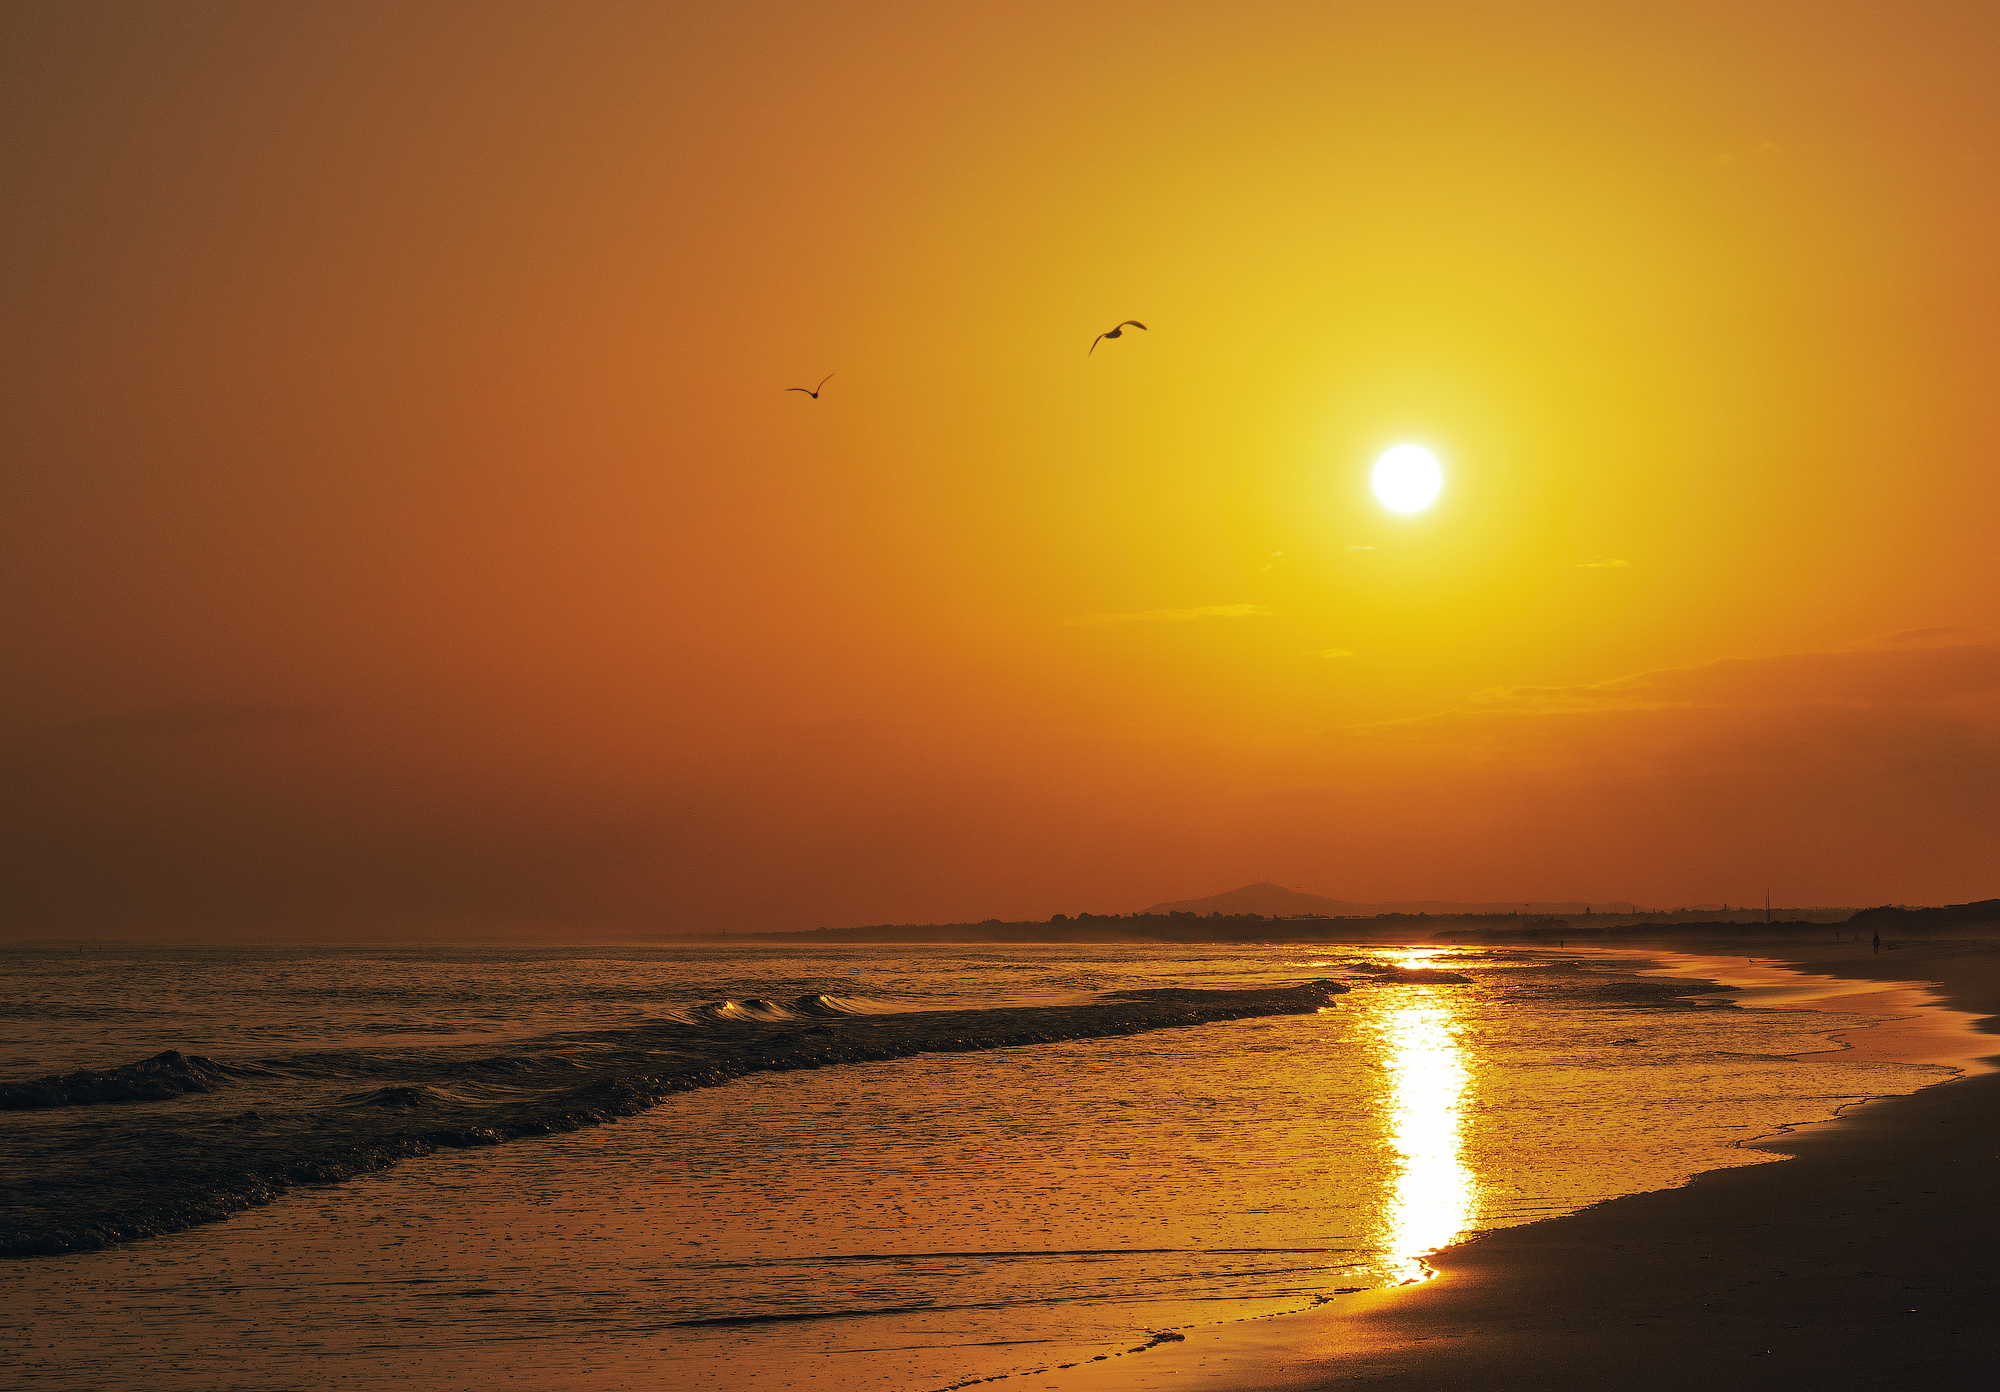
sea, water, sky, atmosphere, amber, bird, nature, sunset, afterglow, orange, fluid, beach, sunlight, sunrise, coastal and oceanic landforms, dusk, astronomical object, atmospheric phenomenon, red sky at morning, lake, horizon, sun, natural landscape, morning, liquid, wind wave, shore, landscape, calm, cloud, heat, tree, sand, coast, wave, reflection, dawn, evening, ocean, seabird, tide, sound, tropics, backlighting, bay, night